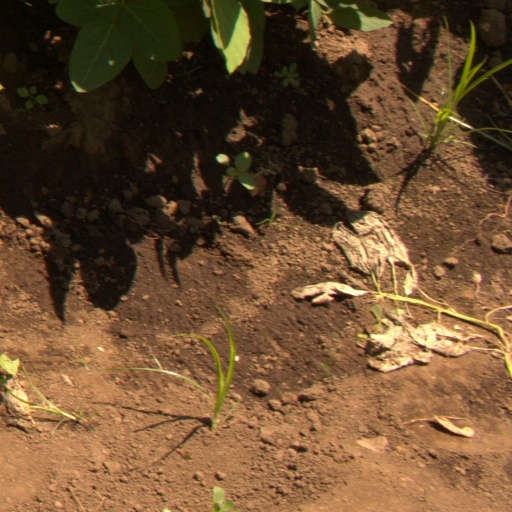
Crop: soybean